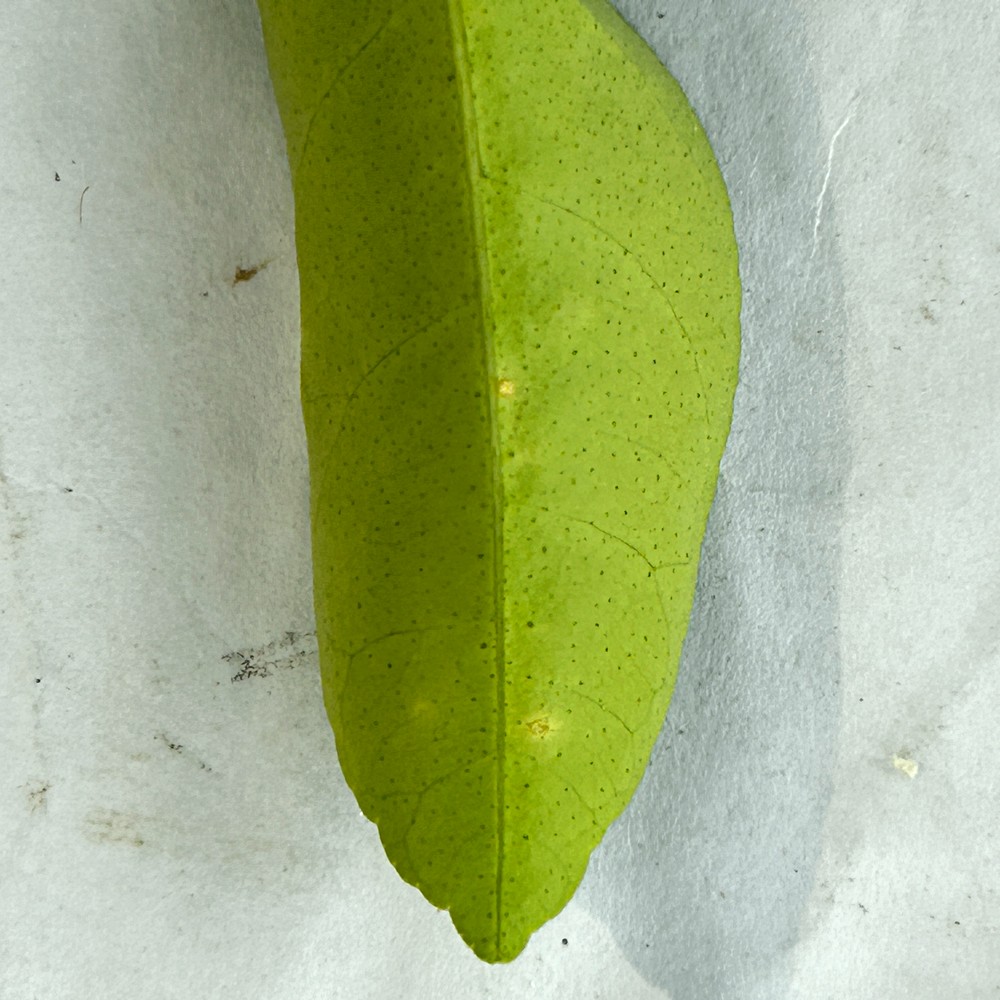
Label: Healthy Leaf